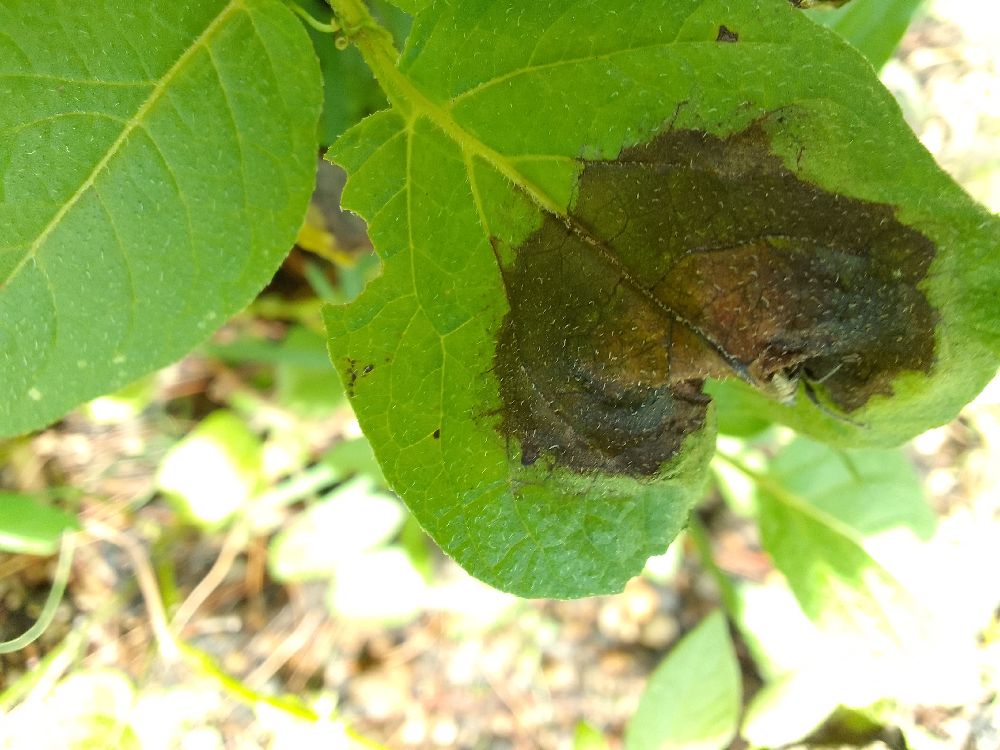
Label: Late blight